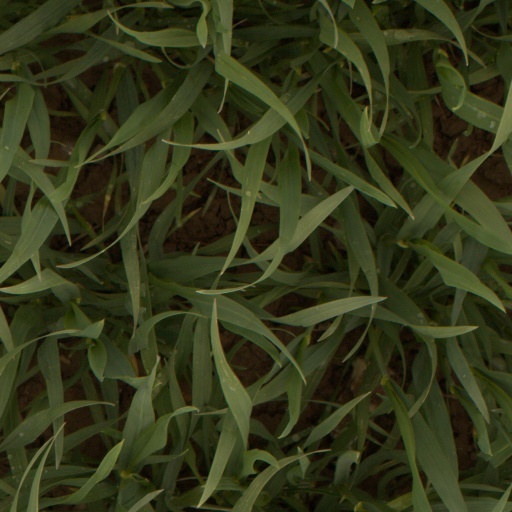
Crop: wheat